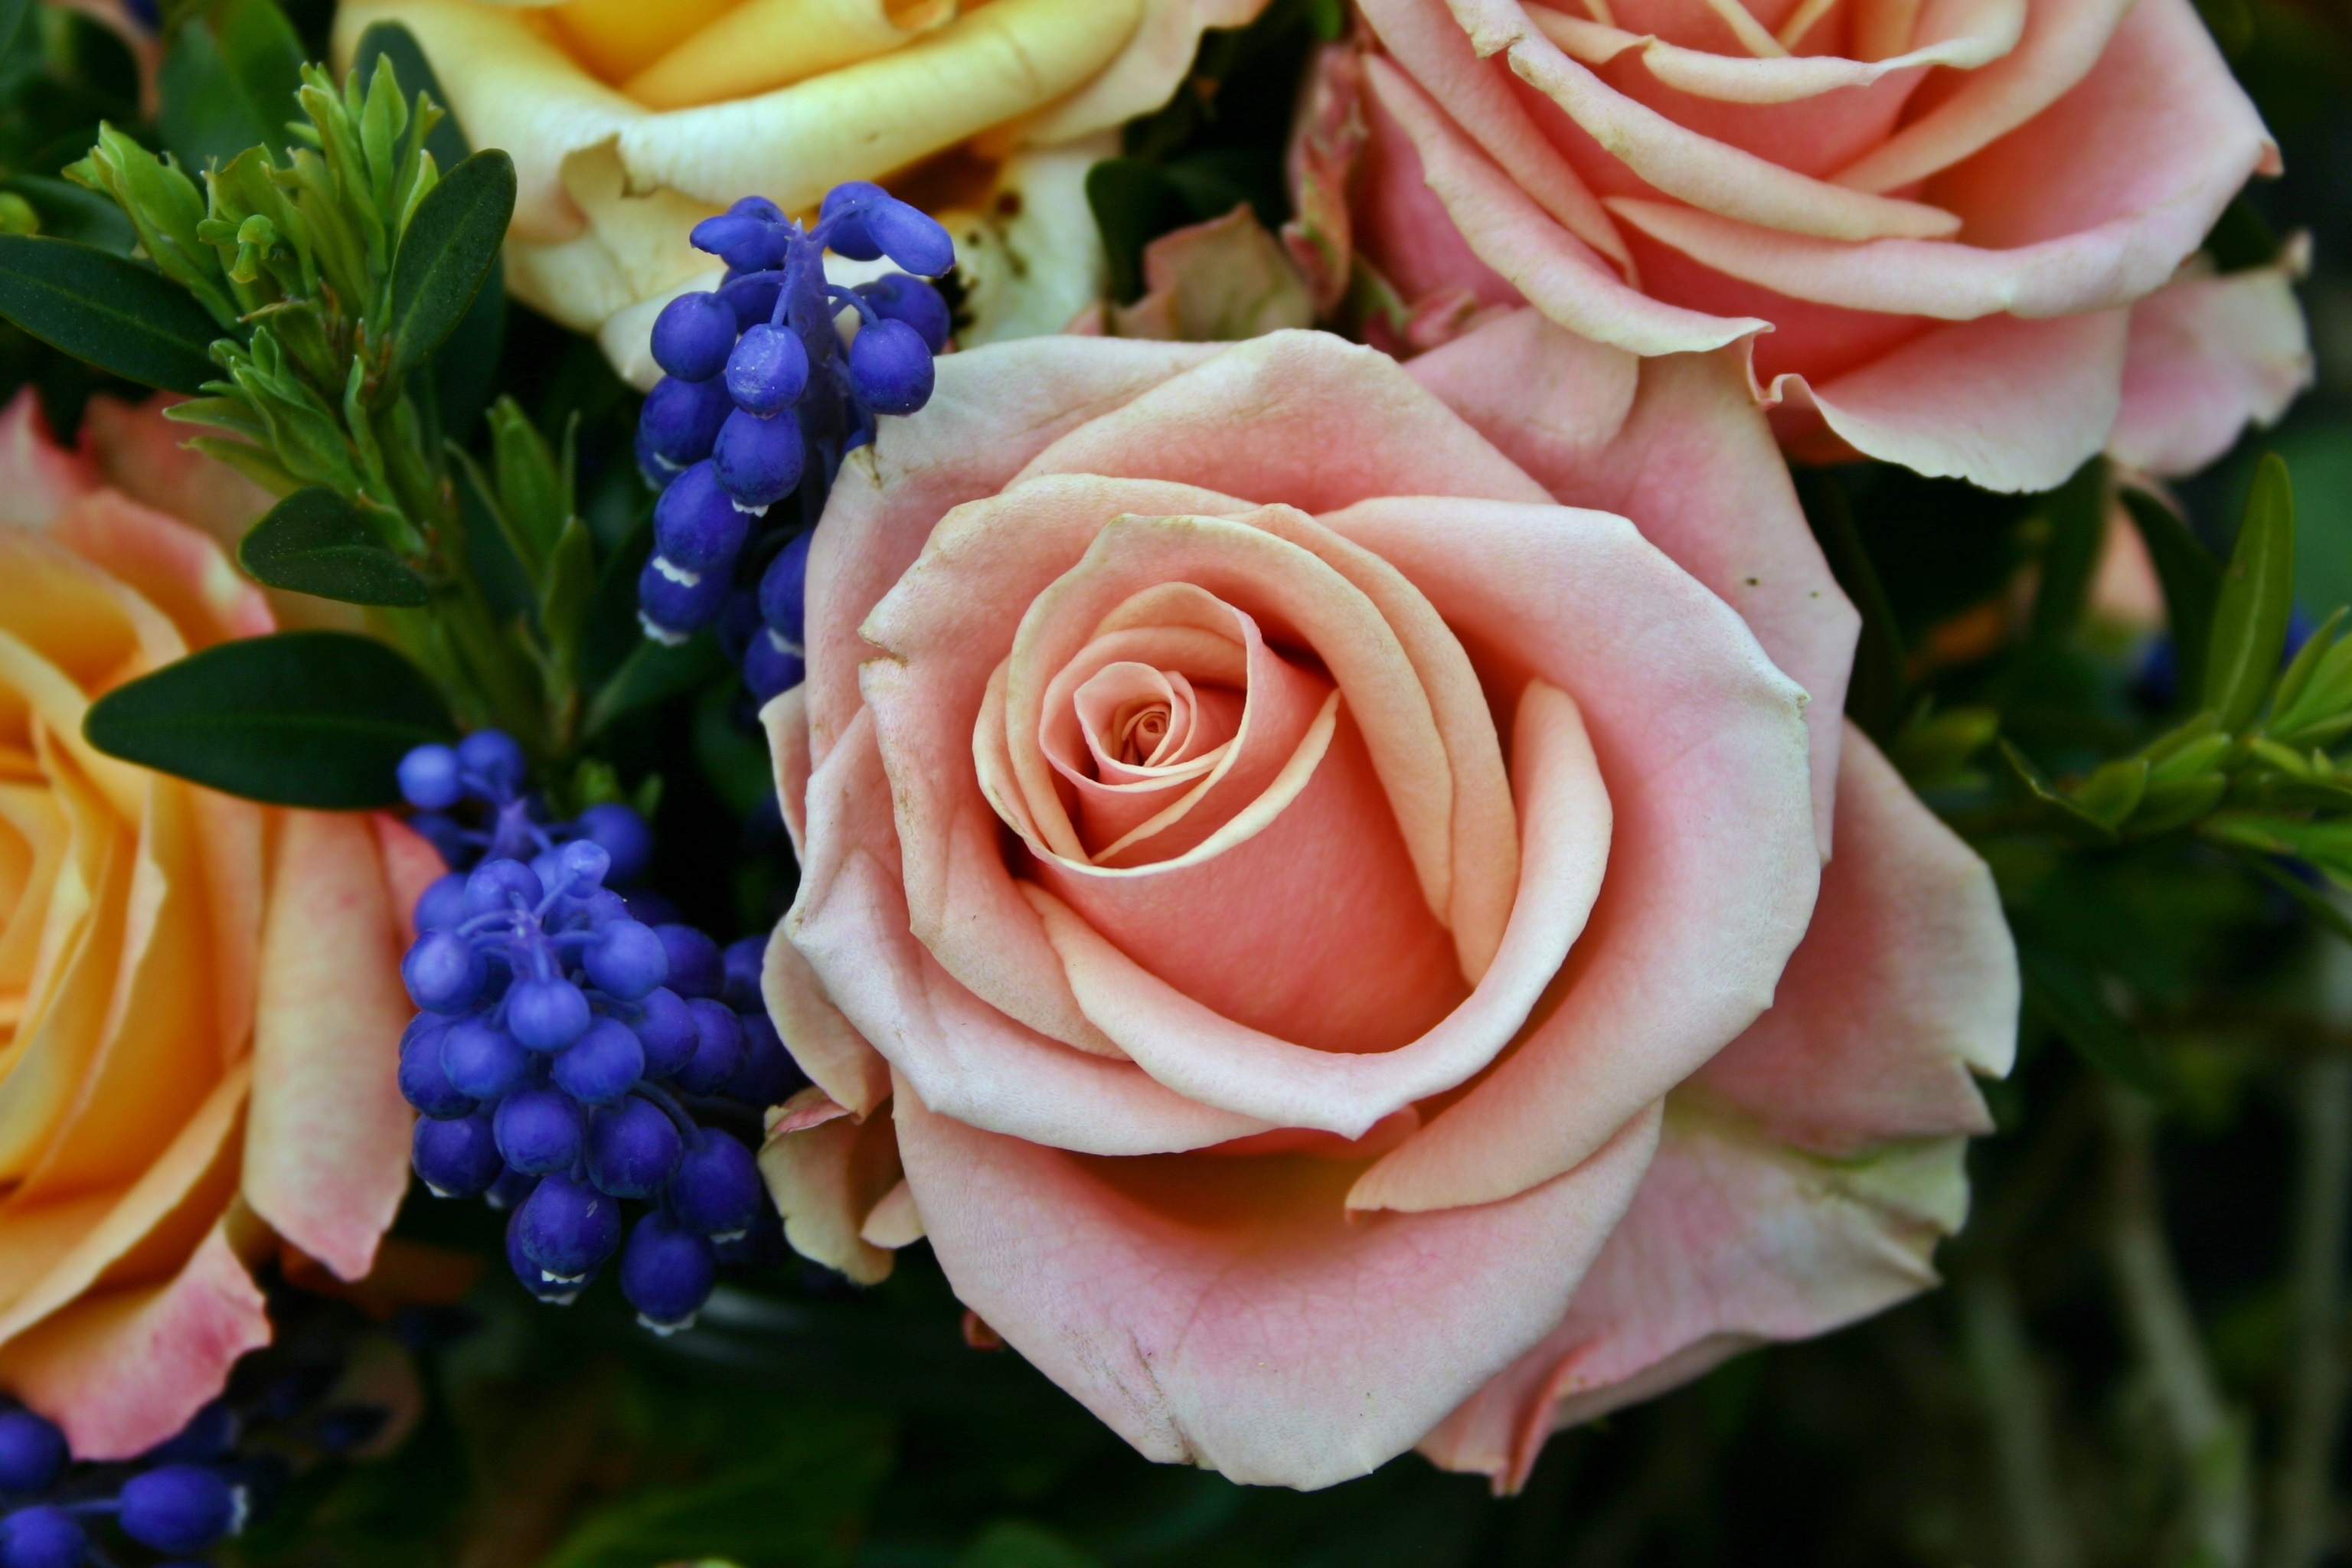
blossom, plant, flower, petal, bloom, rose, decoration, cemetery, colorful, deco, floristry, floribunda, rose bloom, art flower, grave care, grave decoration, plastic flower, grabschmuck, flowering plant, garden roses, rose family, flower bouquet, cut flowers, floral design, land plant, flower arranging